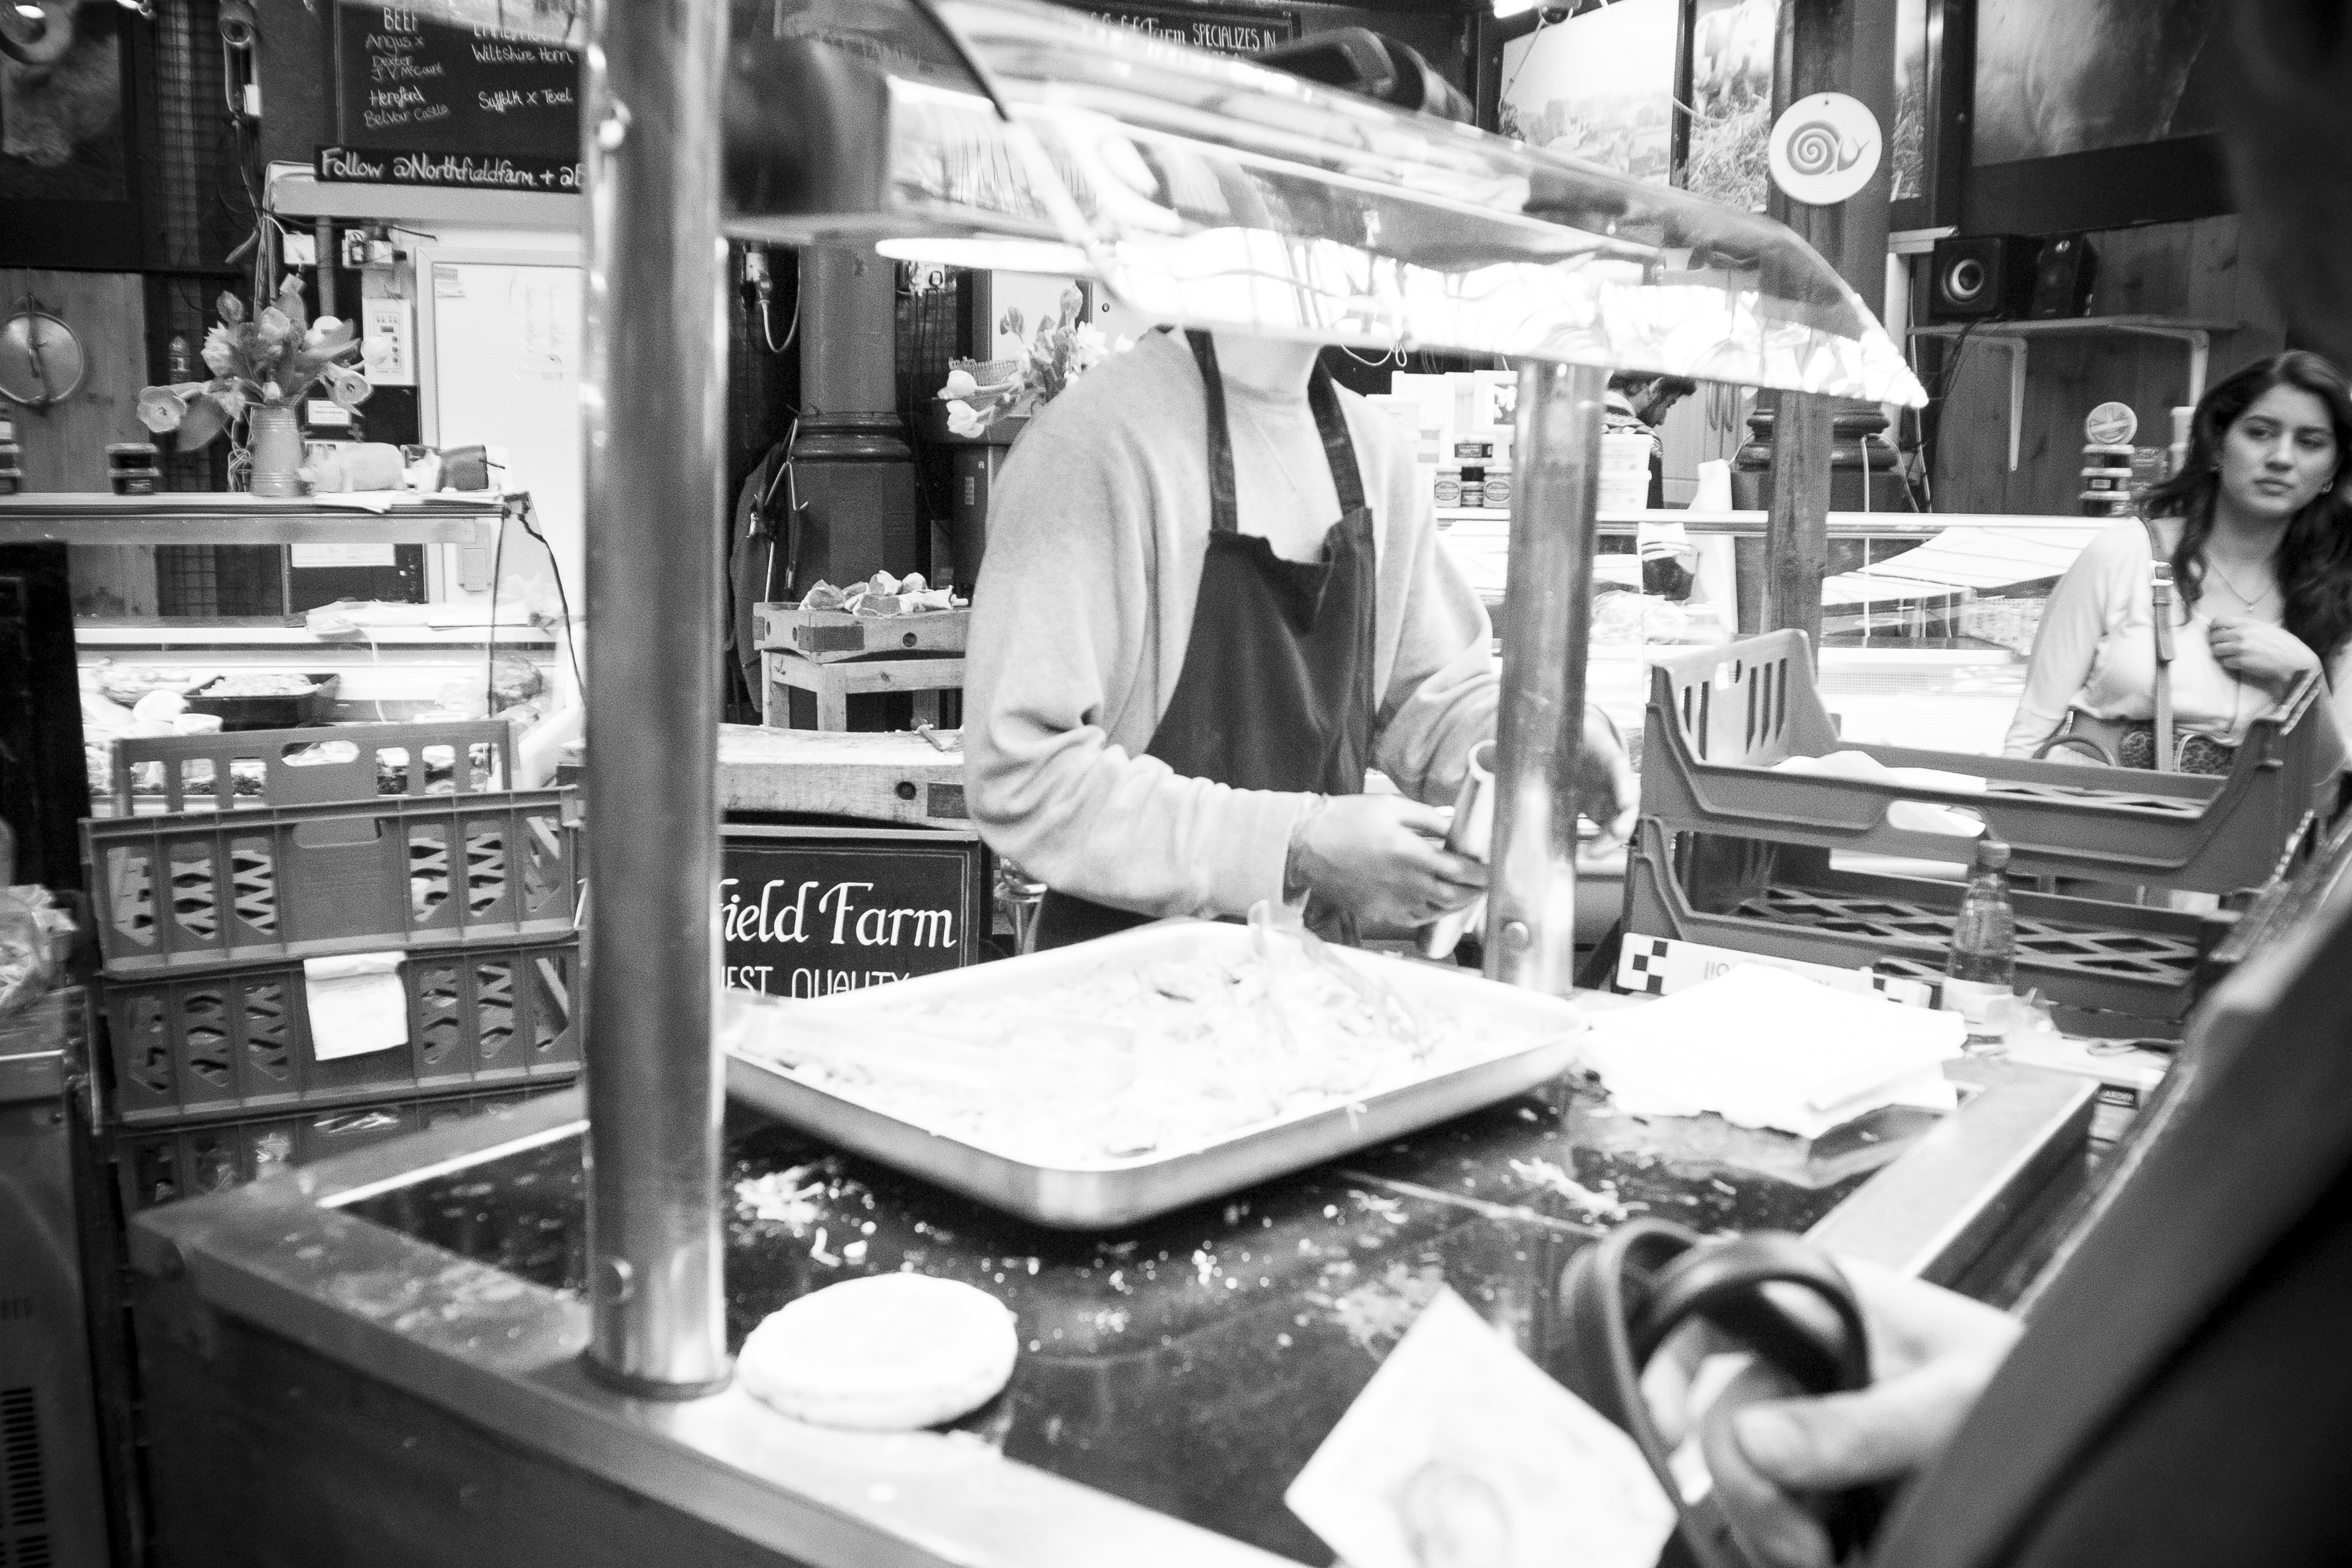
black and white, street, urban, travel, fujifilm, factory, room, monochrome, manufacturing, uk, england, bw, blackandwhite, blackwhite, london, electronics, ngc, noiretblanc, fuji, fujixt1, fujix, monochrome photography, mass production